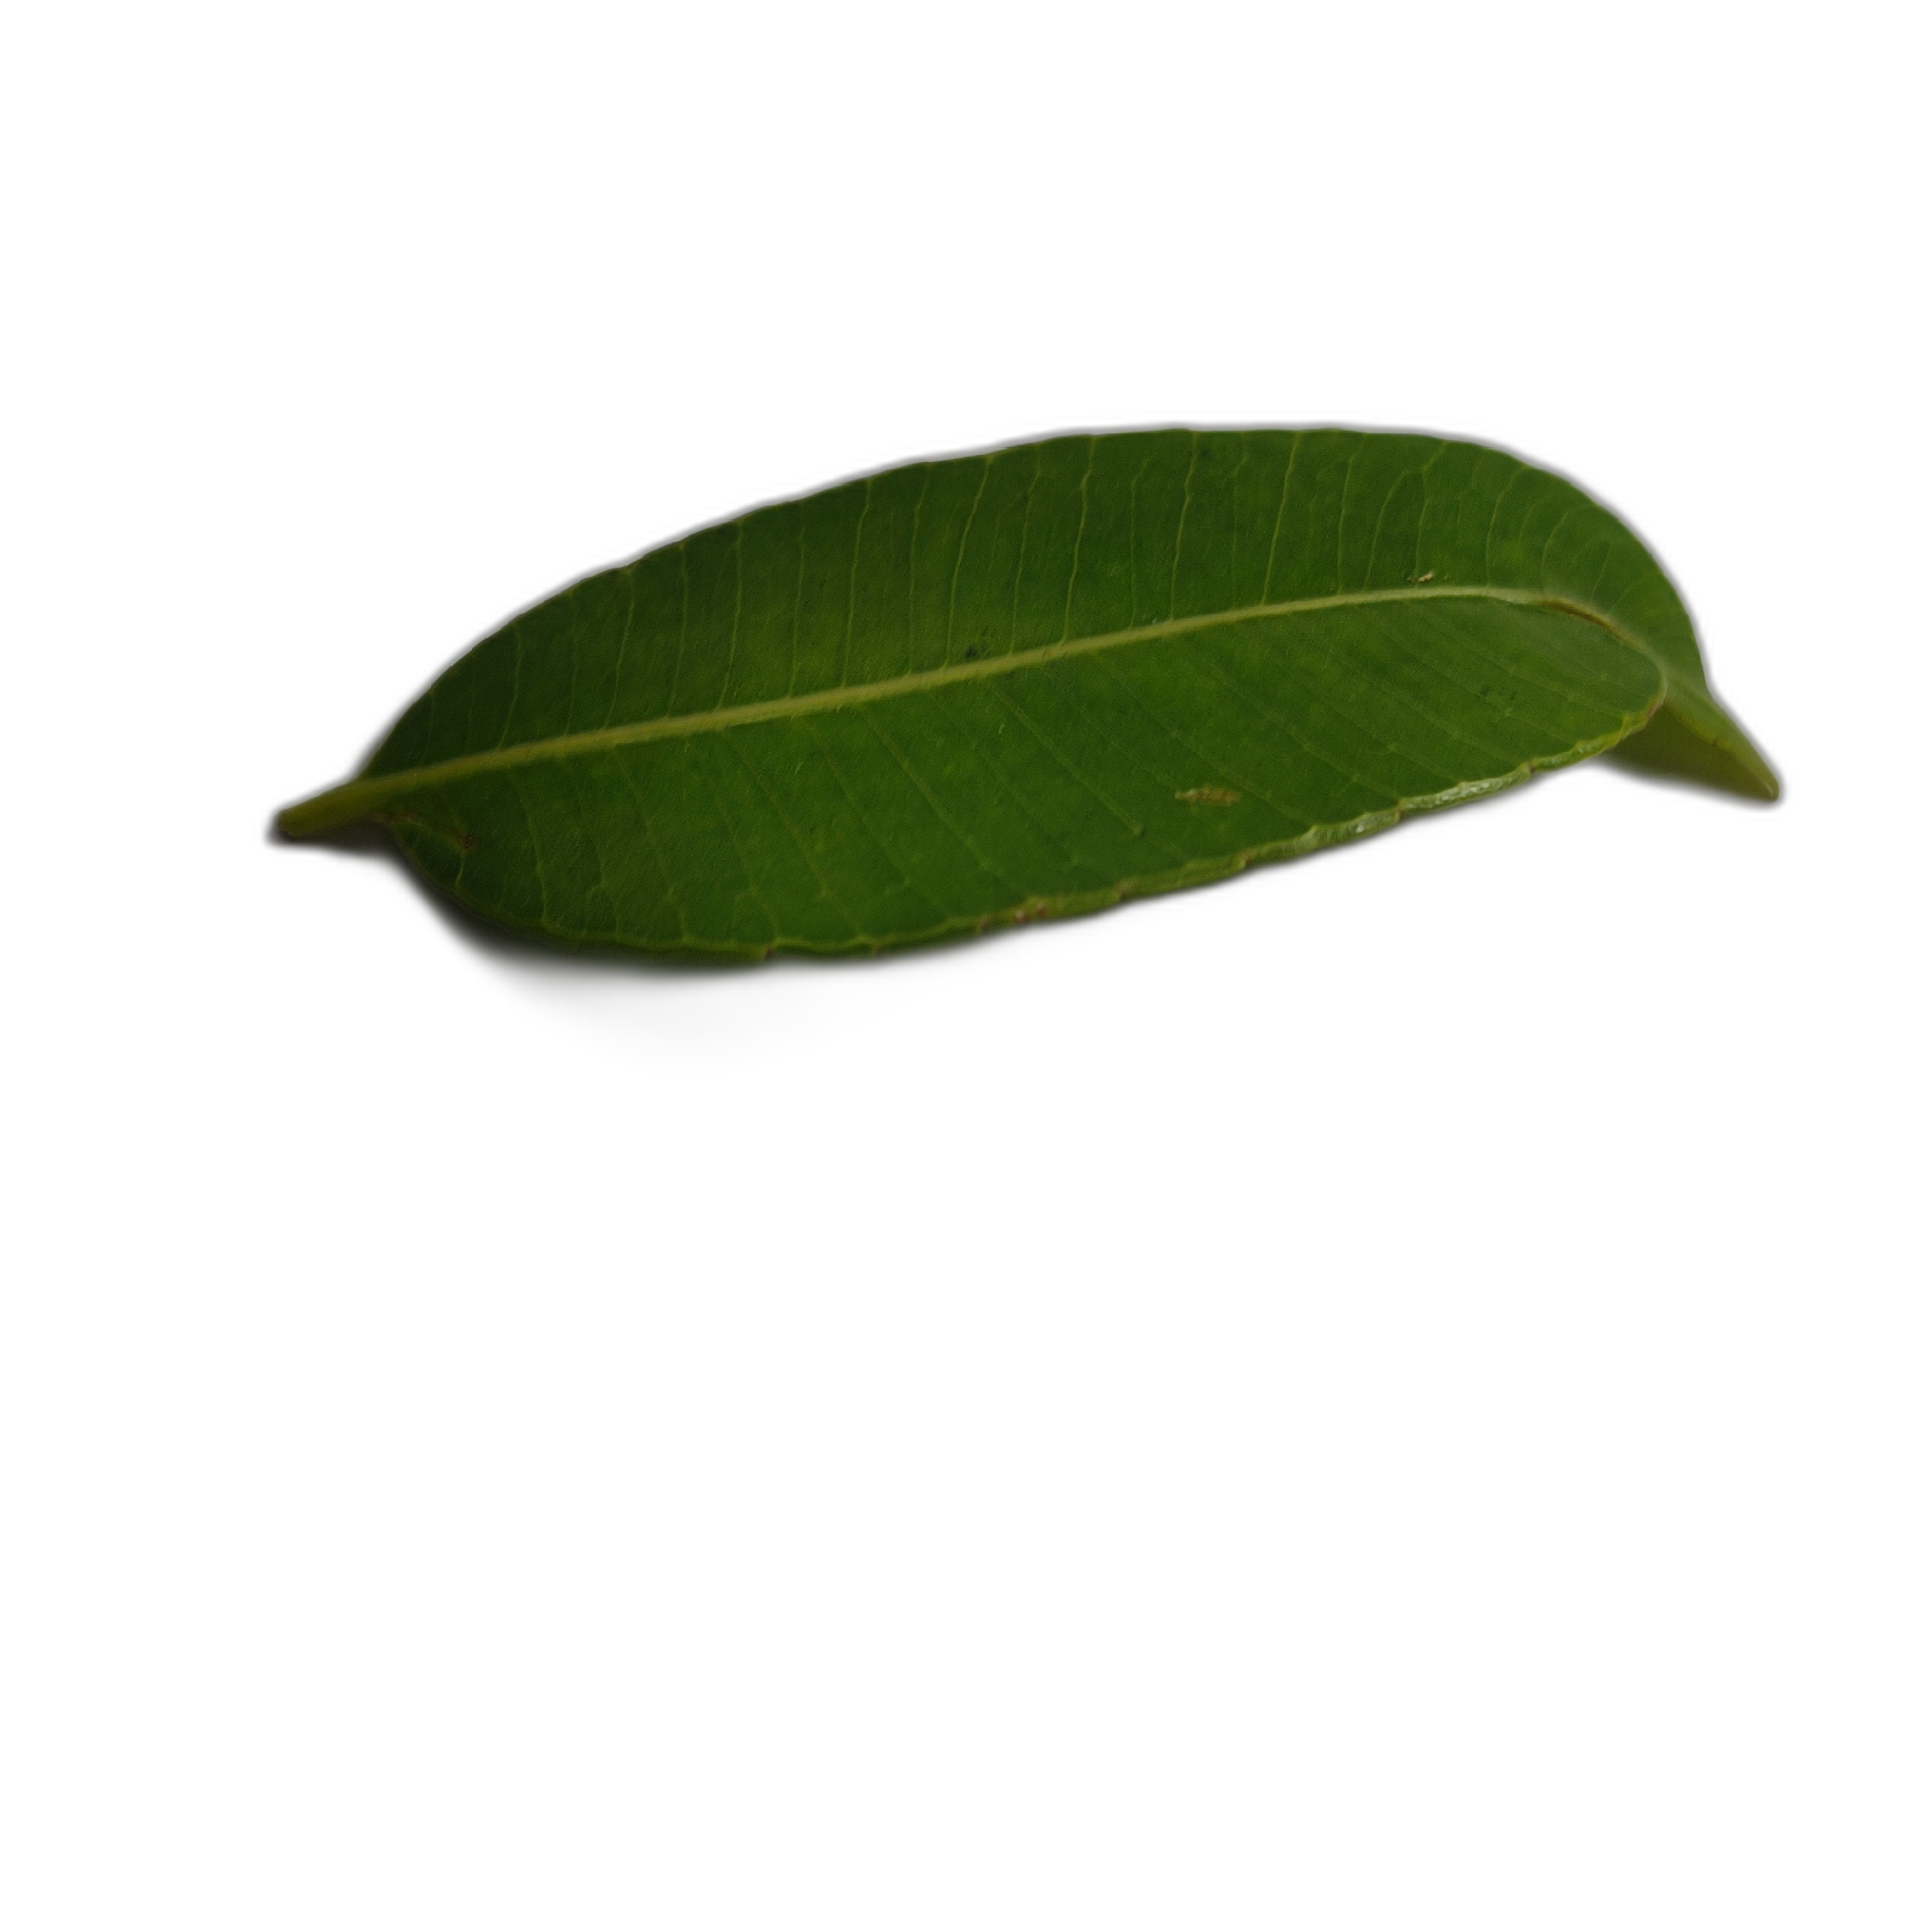
Label: healthy